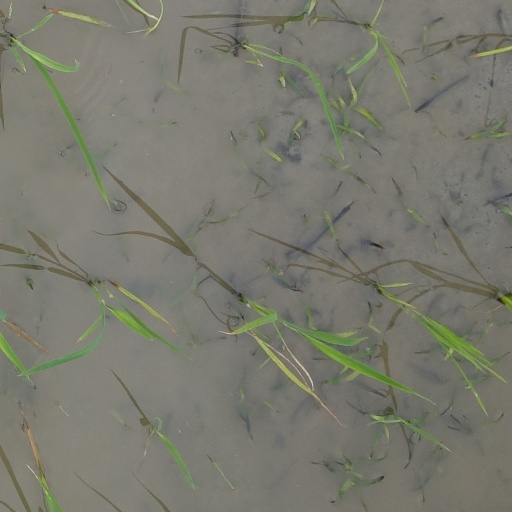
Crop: rice